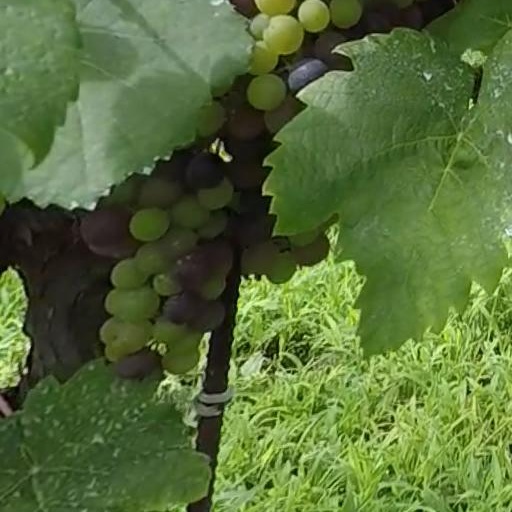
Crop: grape